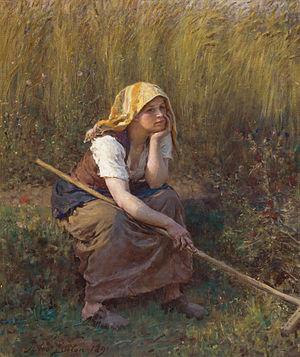
Jules Aldolphe Aimé Louis Breton, né à Courrières le 1ᵉʳ mai 1827 et mort à Paris le 5 juillet 1906, est un peintre et poète français.